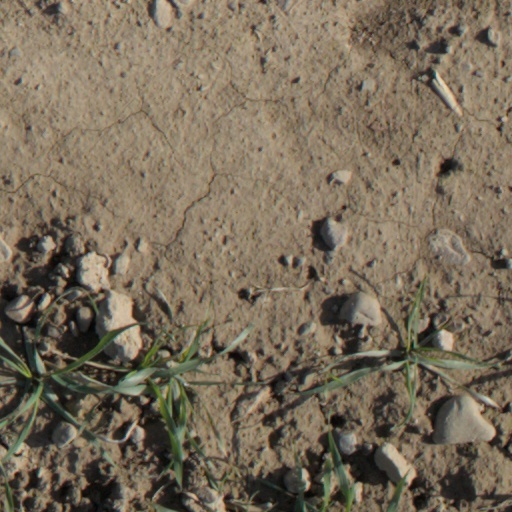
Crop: wheat